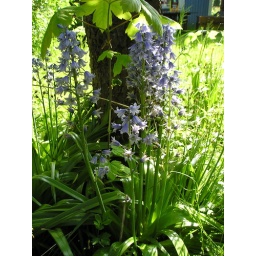
The blue unknown flowers (again) in full bloom